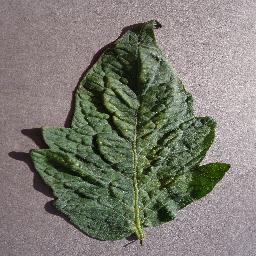
Label: Tomato___Spider_mites Two-spotted_spider_mite